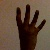
The image shows a hand gesture representing the number 4 in Indian Sign Language.